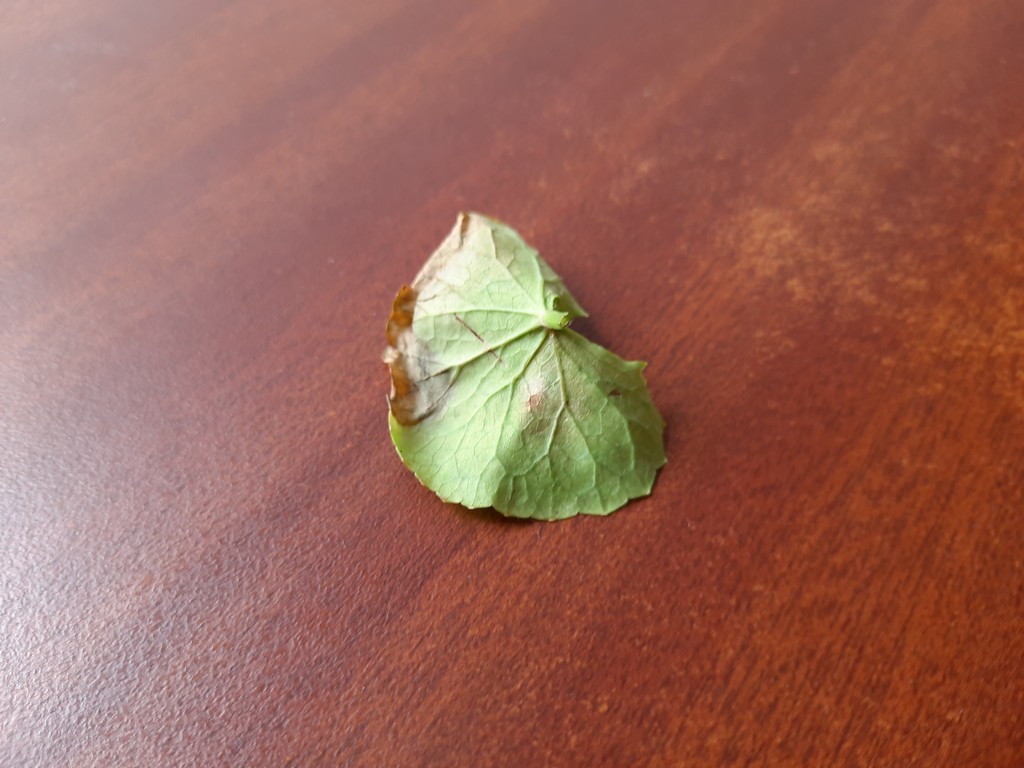
Label: Unhealthy